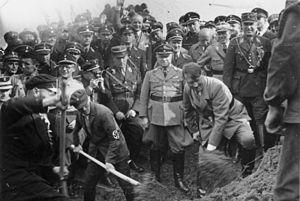
Adolf Hühnlein, né le 12 septembre 1881 à Neustädtlein am Forst et mort le 18 juin 1942 à Munich, est un dirigeant du Nationalsozialistischen Kraftfahrkorps, avec le titre de SA-Obergruppenfôuhrer.